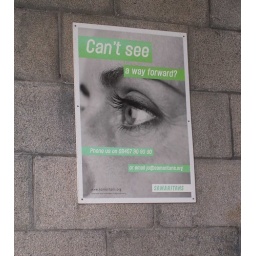
found under the tay road bridge